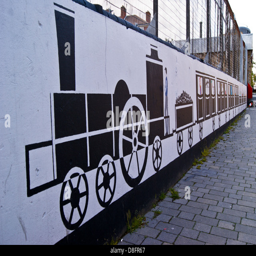
a mural painting of a train on a wall